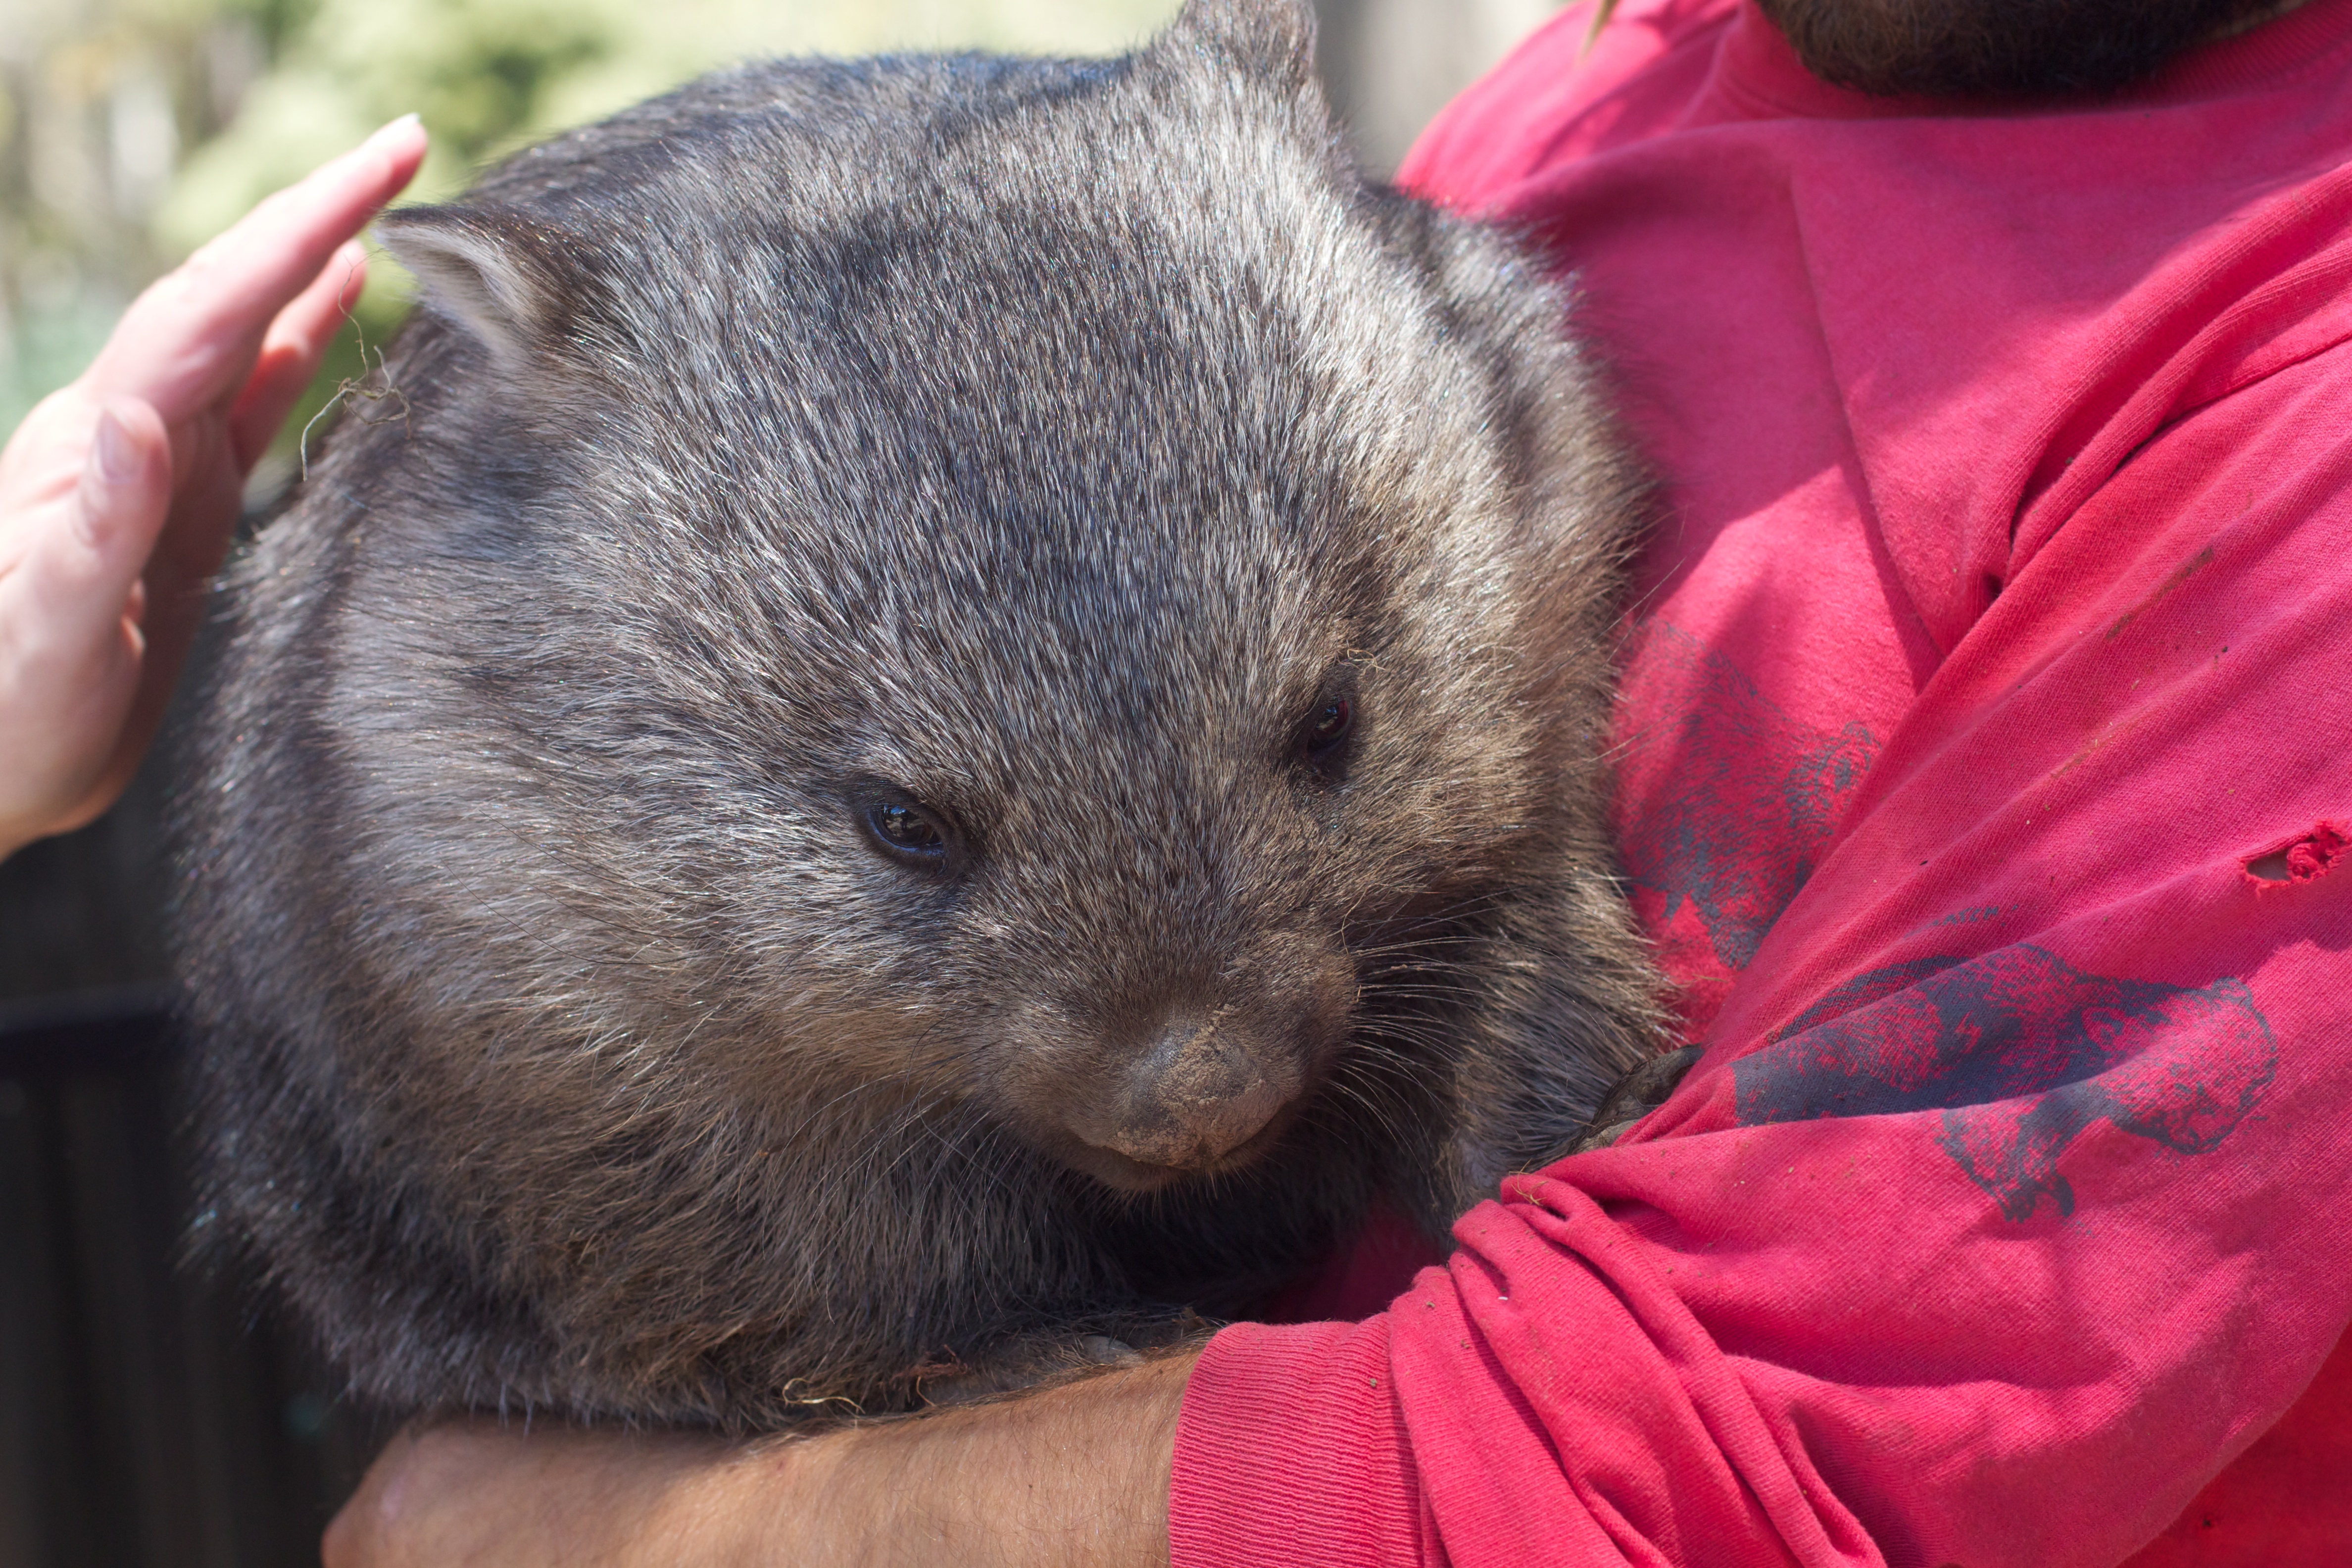
mammal, fauna, whiskers, vertebrate, marsupial, auodyssey, wombat